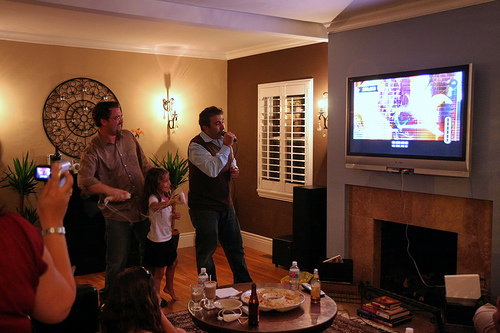
user: Given an image and a question. Answer the question in a short answer. Question: How can you change the screen from this picture? Short Answer:
assistant: remote